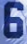
Number: 6